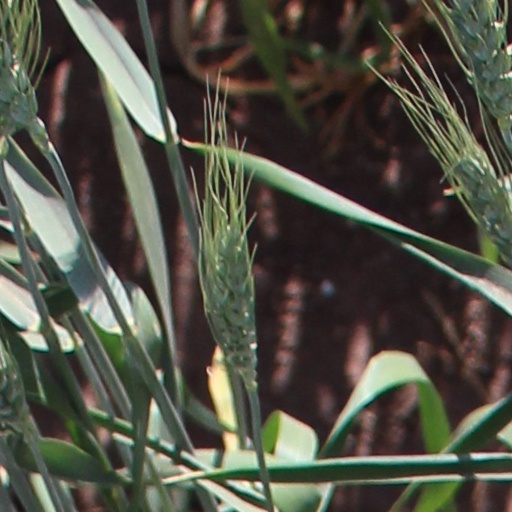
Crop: wheat